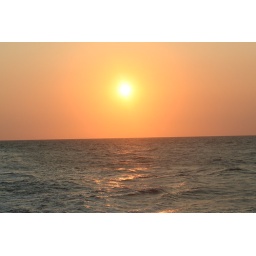
The sun sets into an orange sky over the Outer Banks